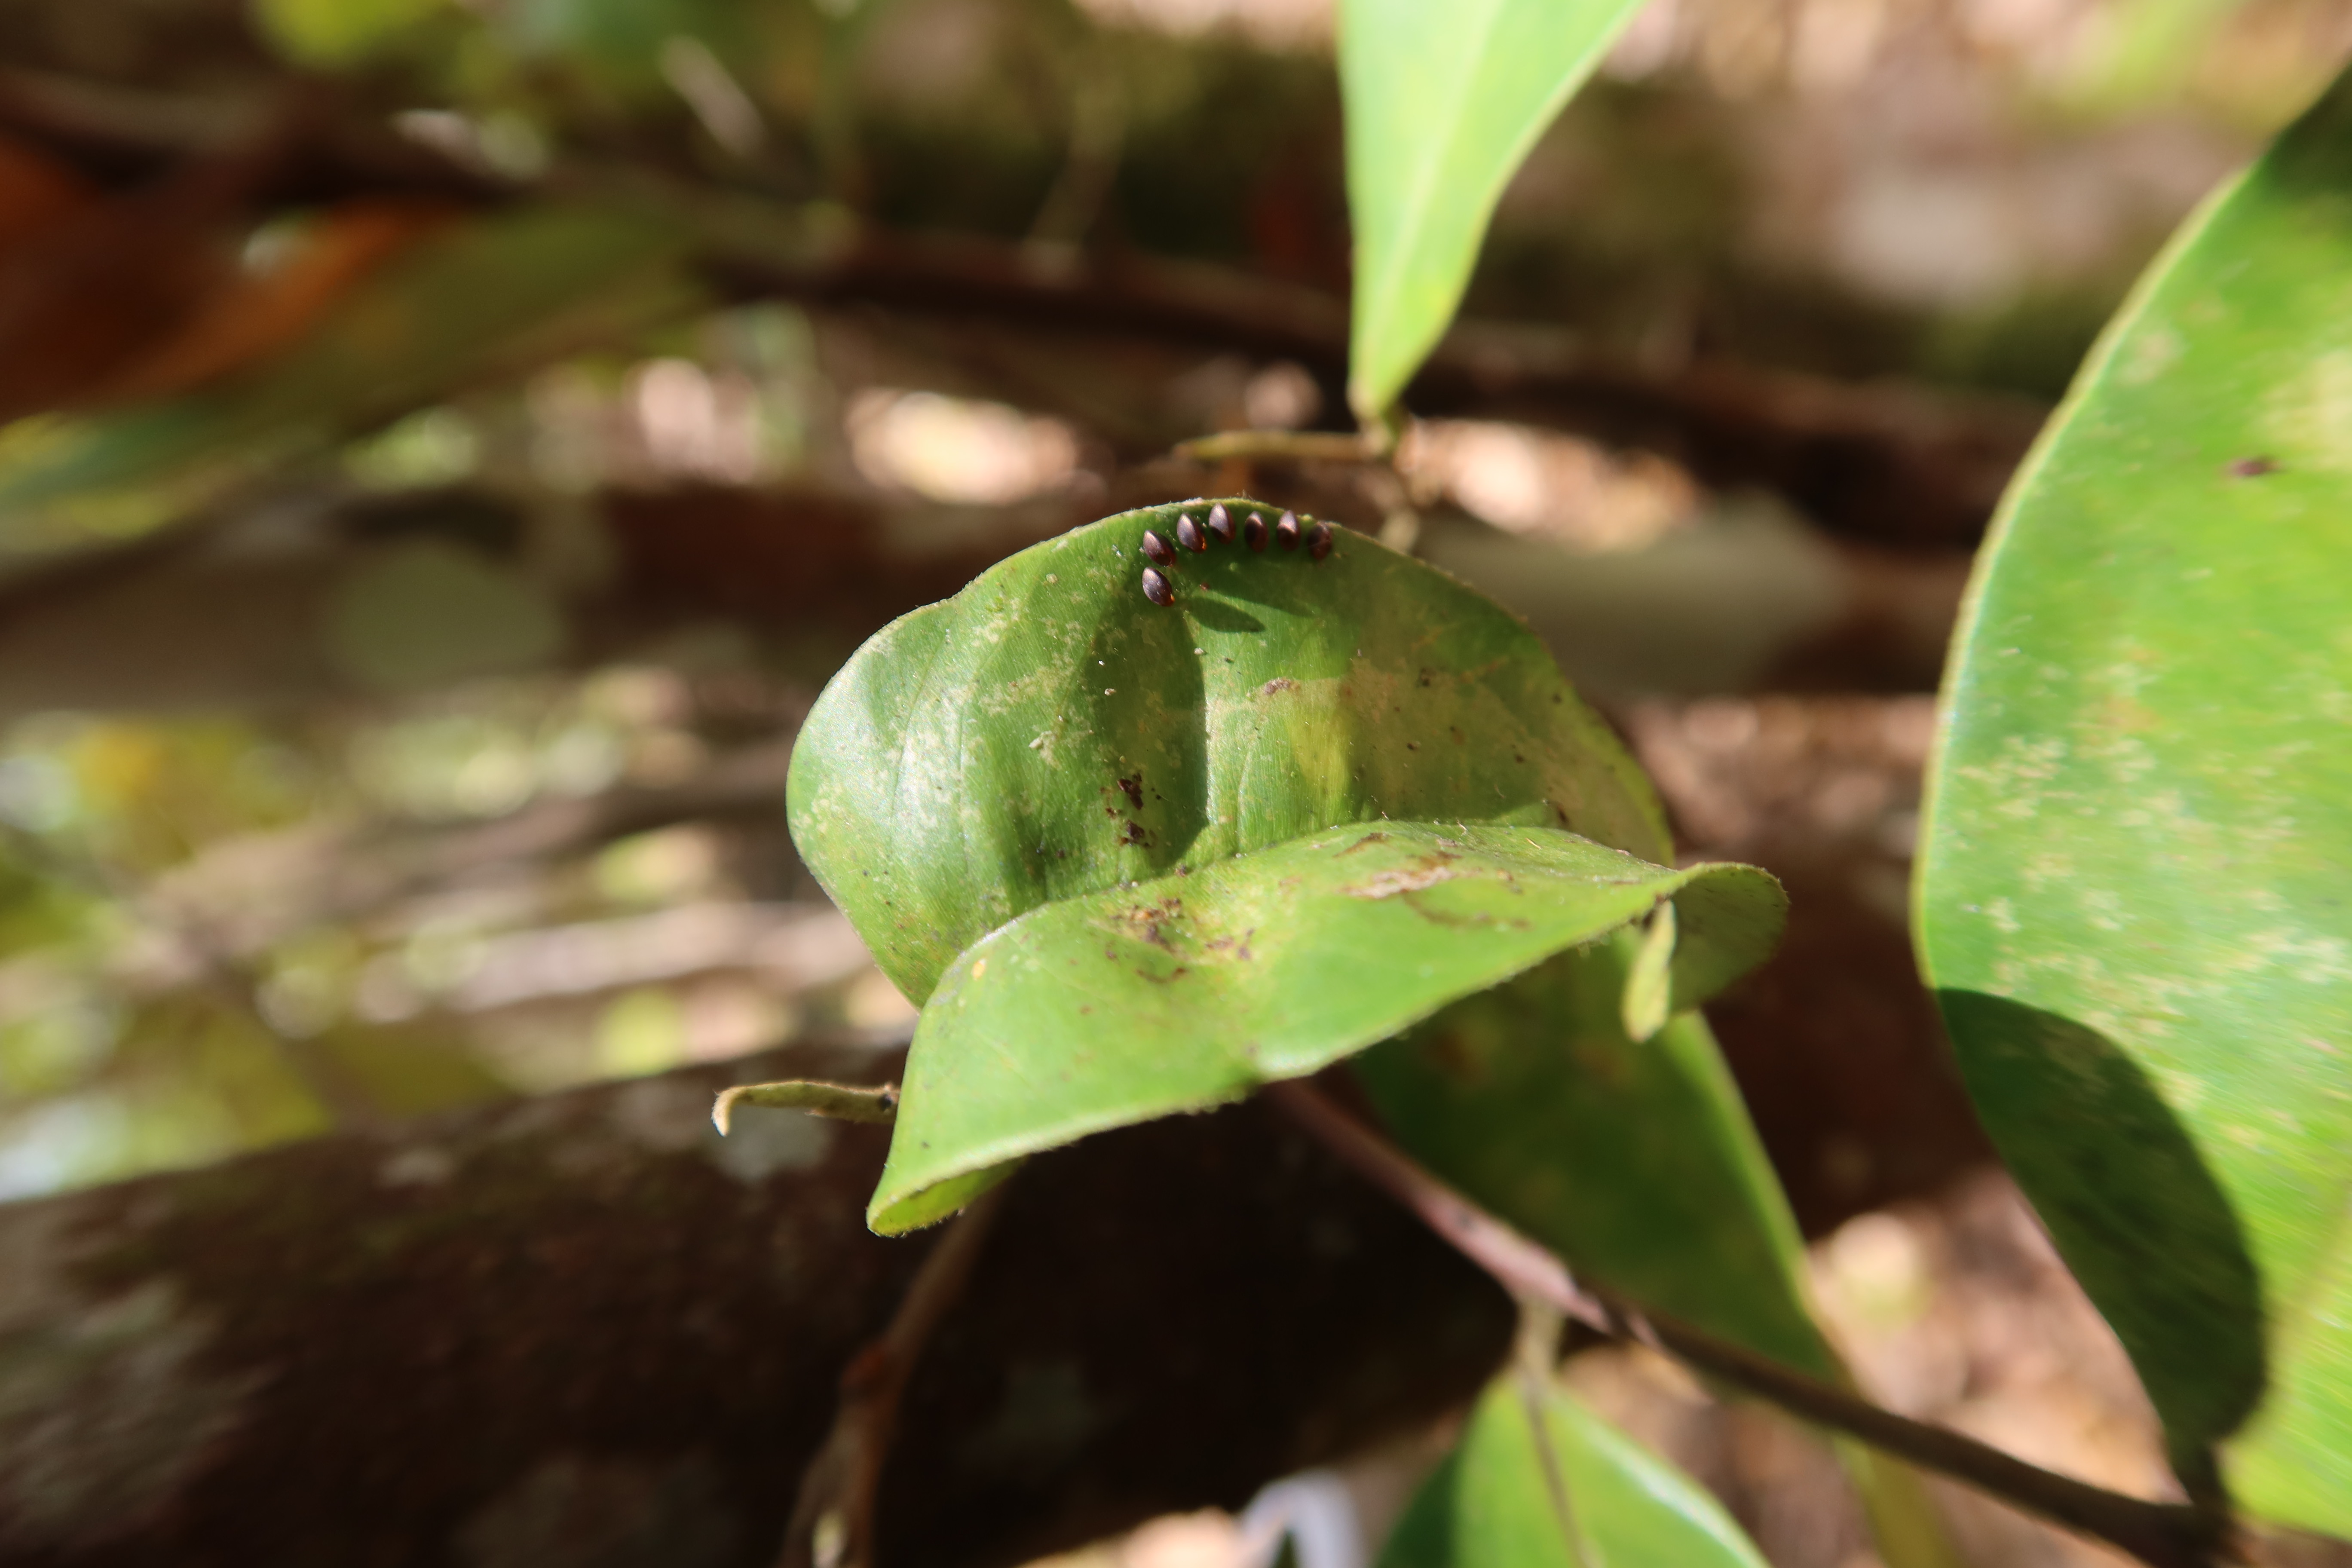
Label: Mosaic Viruses